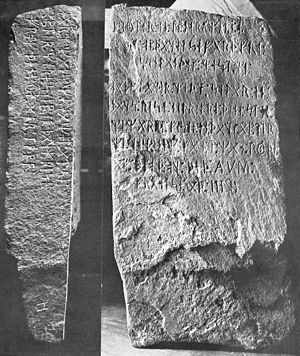
Kensington-runestenen
Kensington-runestenen.
Kensington-runestenen er en 90 kg tung sten med runeindskrifter, der blev fundet under en trærod på en svenskejet gård i Kensington, Douglas county, Minnesota, i efteråret 1898. På runestenen står der, at 8 gøter og 22 nordmænd kom til området i 1362, 130 år før Columbus kom til Amerika. Det var en svensk landmand ved Olof Ohman, som sammen med sin søn Edward fandt stenen på sine jorder. Stenen er afsløret som falsk.